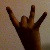
The image shows a hand gesture representing the number 8 in Indian Sign Language.